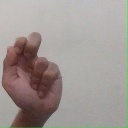
अक्षर: ढ